Ilford Photo

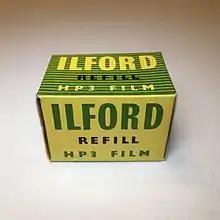
Box of 35mm Ilford film – expired: September 1957

The company was founded in 1879 by Alfred Hugh Harman as "Britannia Works", which became the "Britannia Works Company" in 1896. It was renamed "Britannia Works Company Limited" in December 1891. Initially making photographic plates, it grew to occupy a large site in the centre of Ilford.